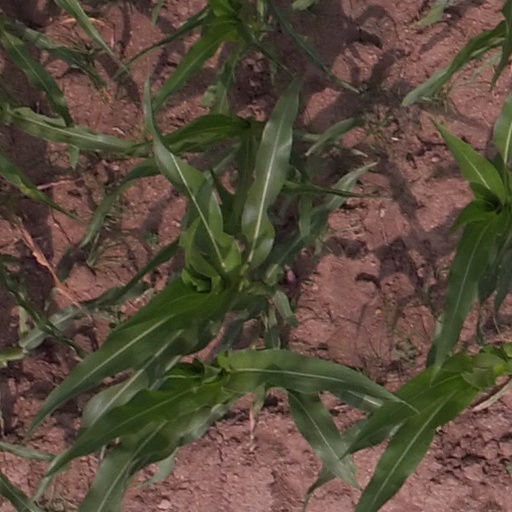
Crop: maize; corn